1893–94 Notts County F.C. season

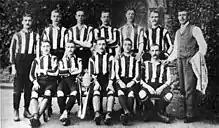
In 1894, Notts County won the FA Cup for the only time in their history.

Having finished third in the Second Division, Notts County entered a "test match" to decide whether the team would play in the First or Second Division the following season. The team's opponent was Preston North End, who had finished 14th in the First Division. The game was played at Olive Grove, Sheffield, on 28 April, with about 8,000 spectators present. The "Nottingham Evening Post" opined that, while the FA Cup final had been played only with "honour" at stake, "many pounds, shillings, and pence" depended on the outcome of this game. Preston took on the lead on 25 minutes, and scored a second four minutes later. They then hit the crossbar, before adding a third five minutes before half time. The First Division side struck the crossbar again early in the second half, and made it 4–0 in the 52nd minute. This was the final score, and the loss meant that Notts would remain in the Second Division.